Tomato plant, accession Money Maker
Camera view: horizontal (90 deg, fisheye); turntable rotation: 60 degrees
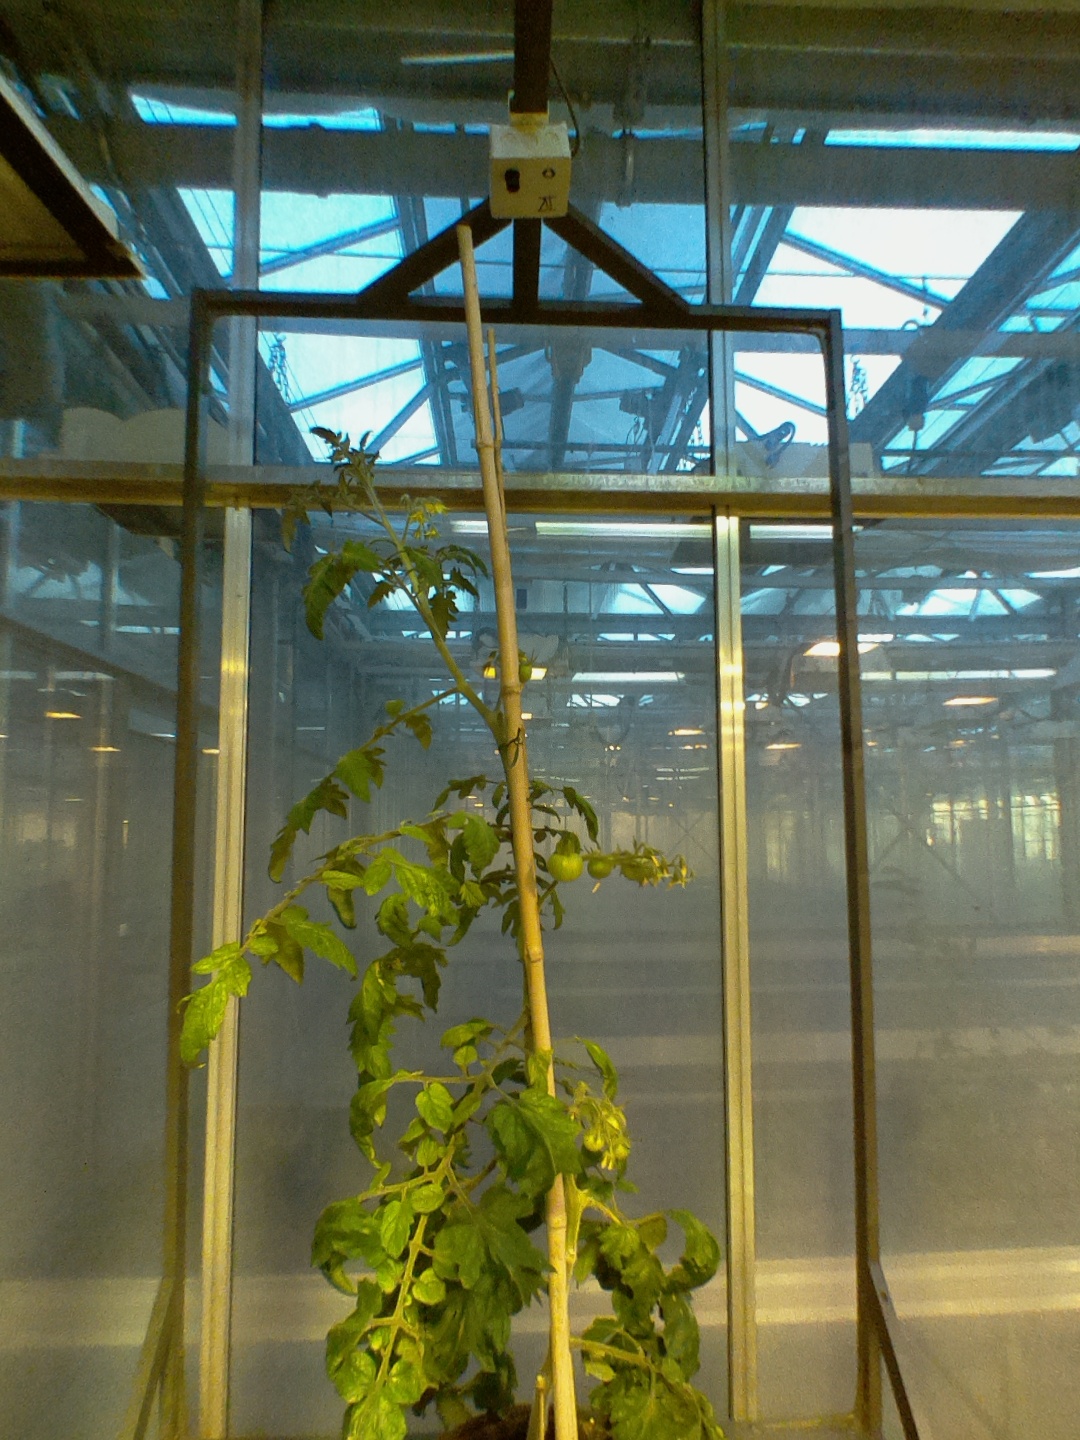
BBCH growth stage 73: 30%-40% of final fruit size